Mussoorie

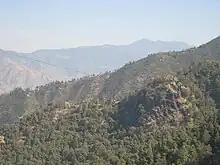
Another view from top of a hill

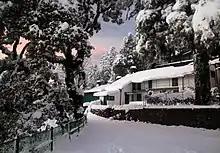
Mussoorie experiences heavy snowfall during winter

The Nehru family, including Nehru's daughter Indira (later Indira Gandhi) were frequent visitors to Mussoorie in the 1920s, 1930s, and 1940s, and stayed at the Savoy Hotel. They also spent time in nearby Dehradun, where Nehru's sister Vijayalakshmi Pandit ultimately settled full-time.